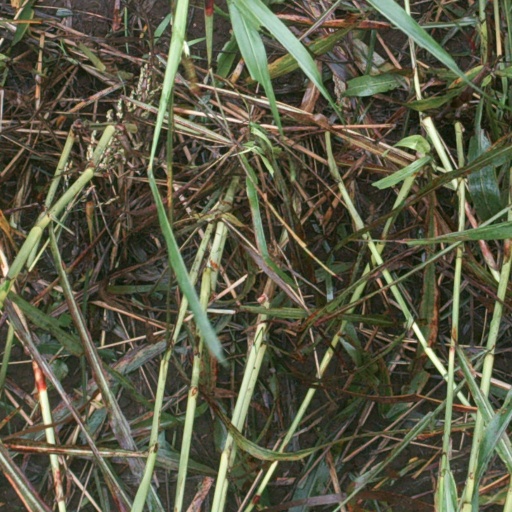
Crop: sorghum